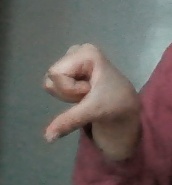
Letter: waw